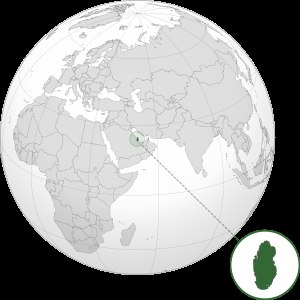
Qatar
Placering og udstrækning af Qatar (mørkegrøn) på den Arabiske Halvø.
Qatar er et emirat ved den Persiske Bugt.